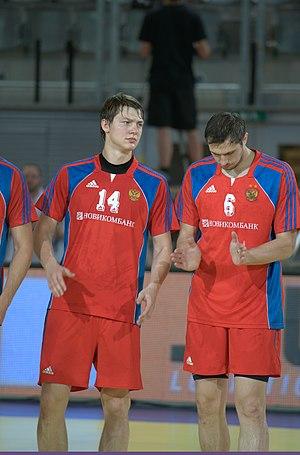
Dimitri Valerievitch Zhitnikov, né le 20 novembre 1989 à Zvolen en Tchécoslovaquie, est un joueur de handball russe évoluant au poste de demi-centre.